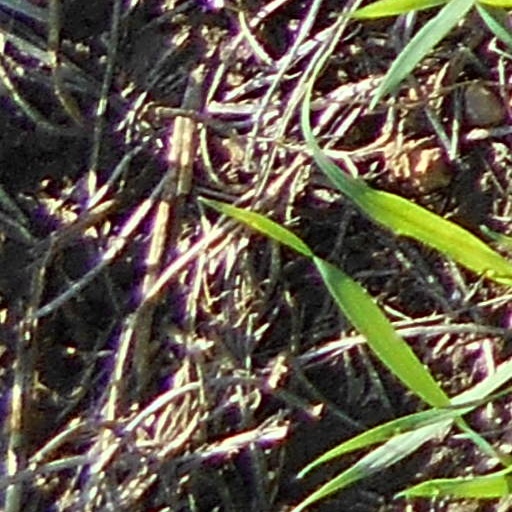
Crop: wheat